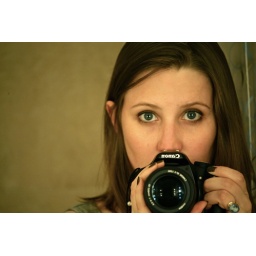
after watching the pacific on hbo, self portrait in the bathroom mirror